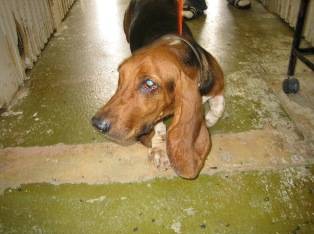
Label: dog